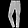
Label: Trouser